Deividas Matulionis

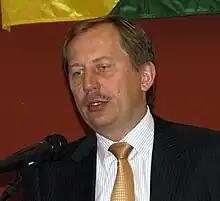
Matulionis in July 2009

Deividas Matulionis (born on 2 September 1963), is a Lithuanian politician and diplomat, who was the permanent representative to NATO between 2020 and 2025.